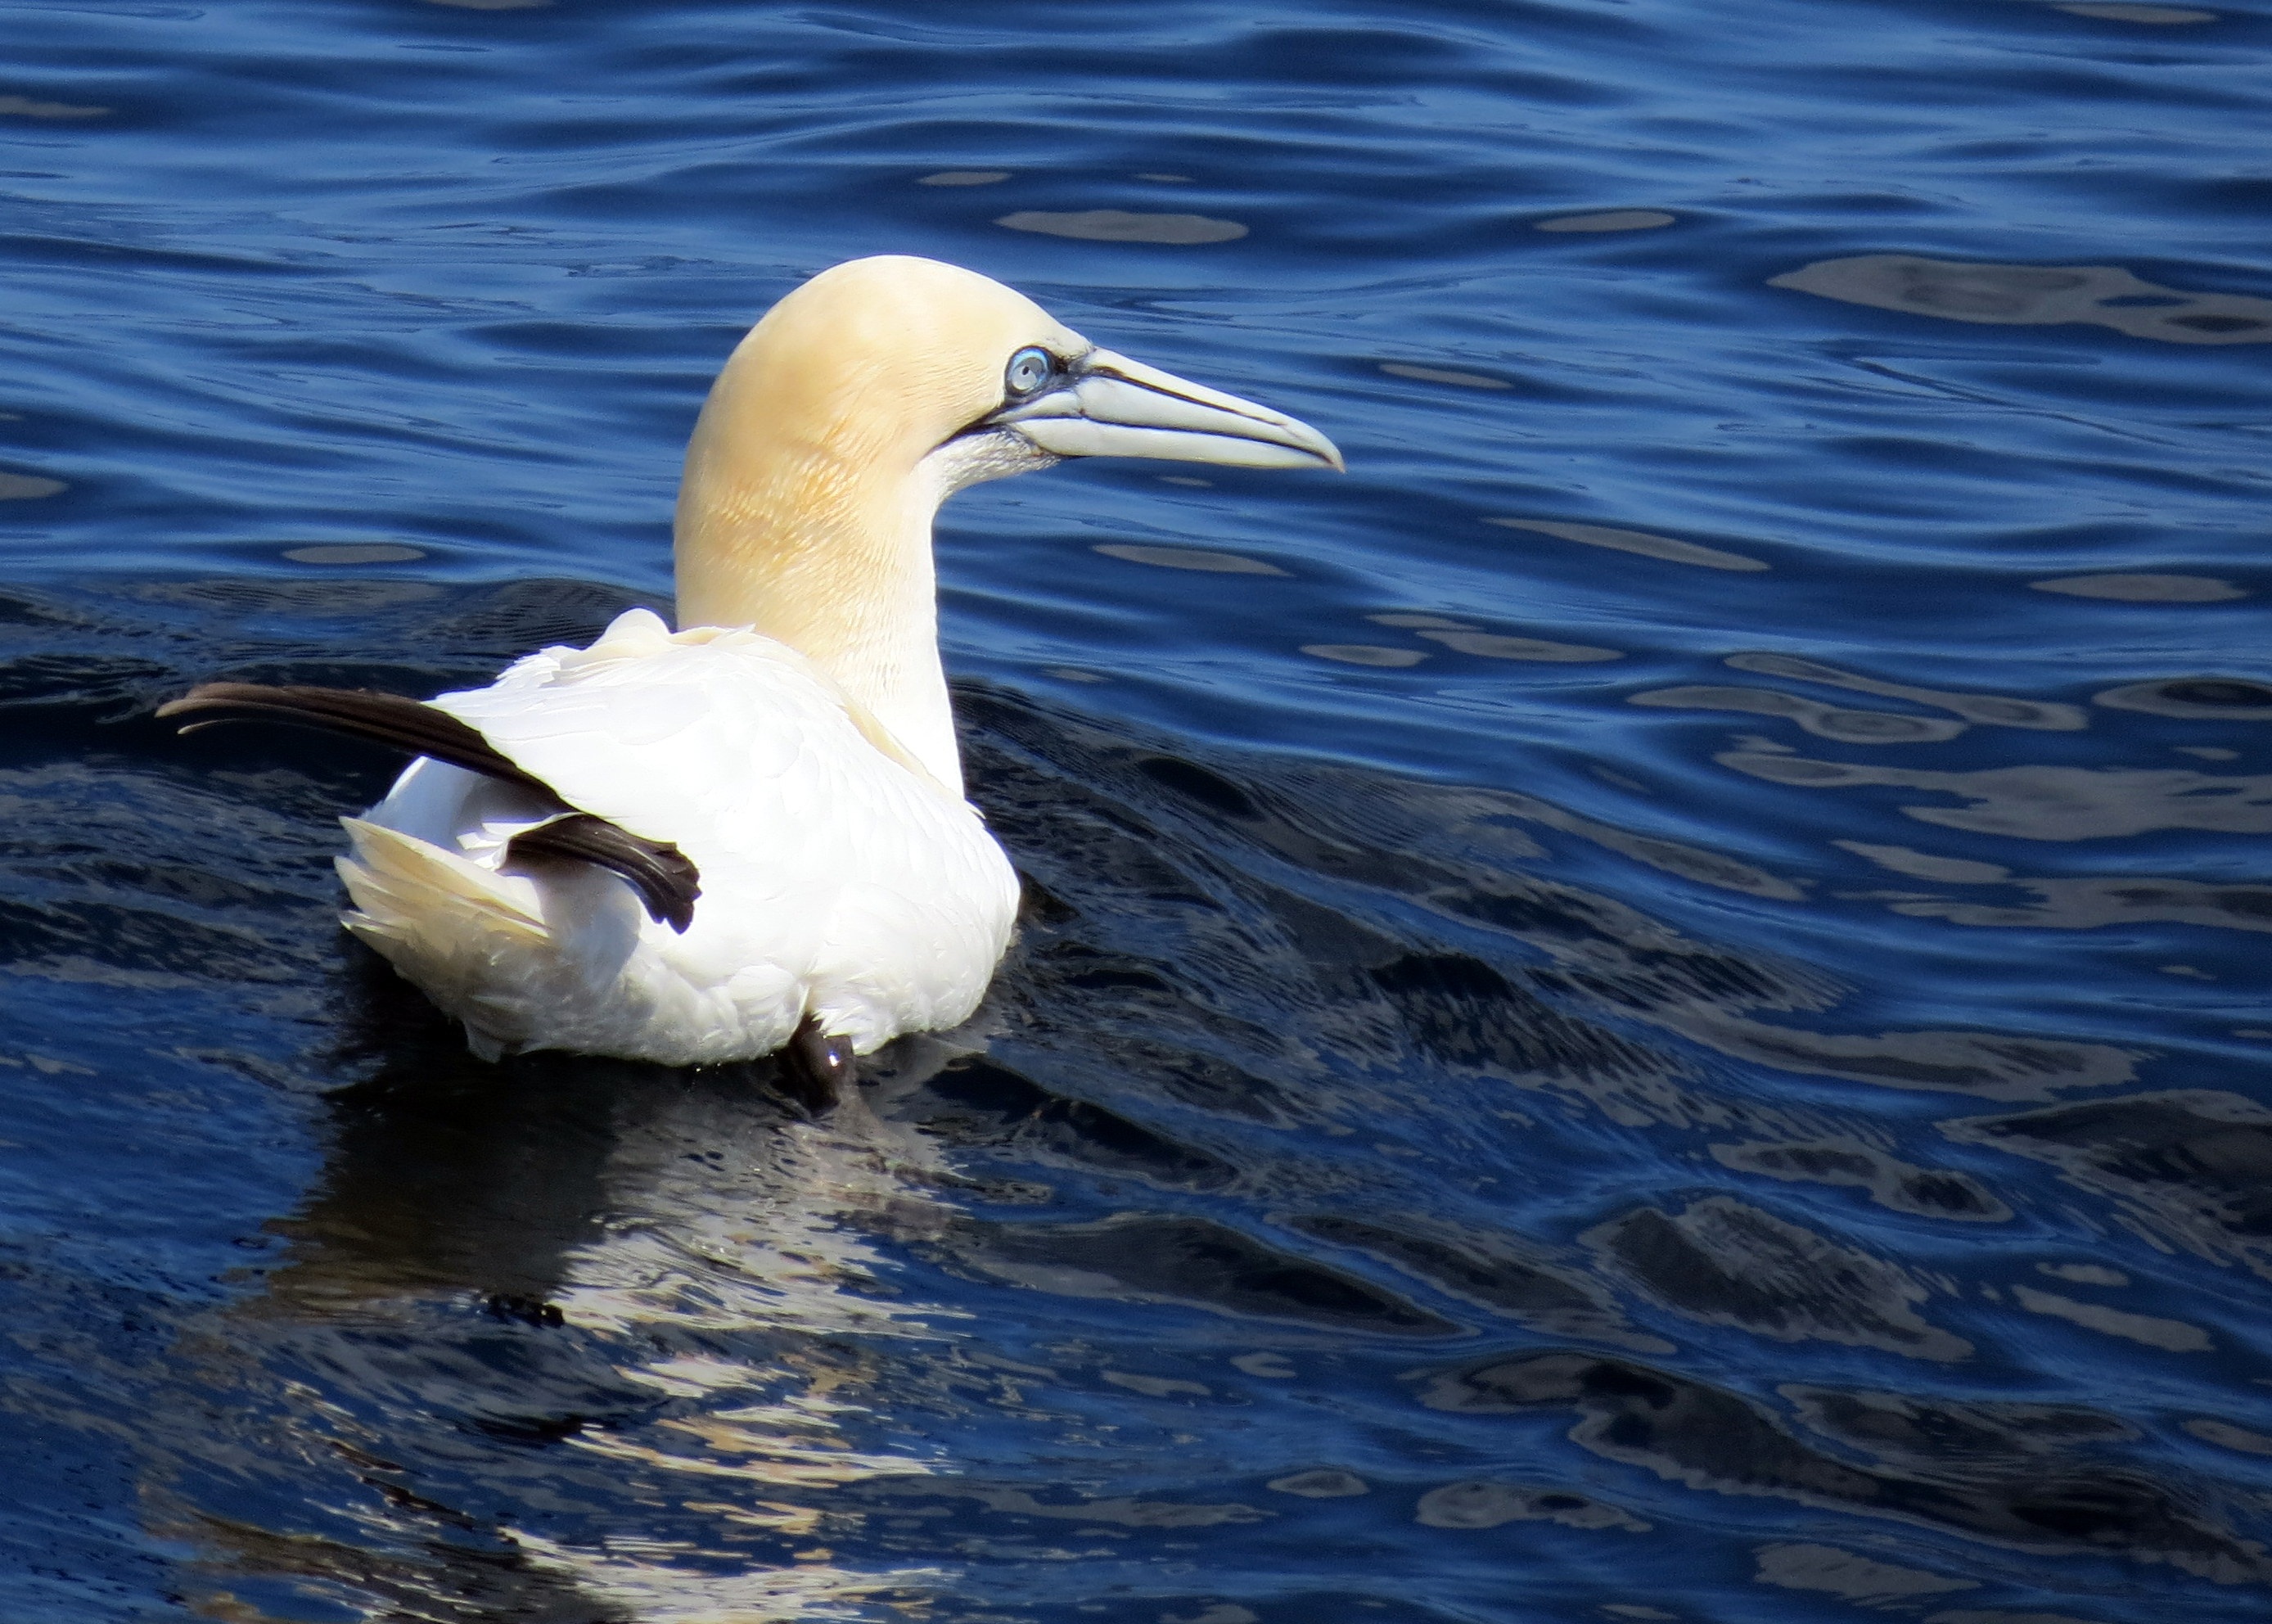
sea, water, nature, ocean, bird, wing, seabird, wildlife, beak, fauna, swimming, uk, swan, feathers, vertebrate, british, waterfowl, albatross, water bird, gannet, ducks geese and swans, seaduck